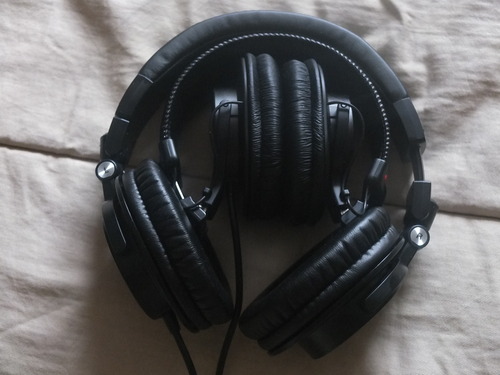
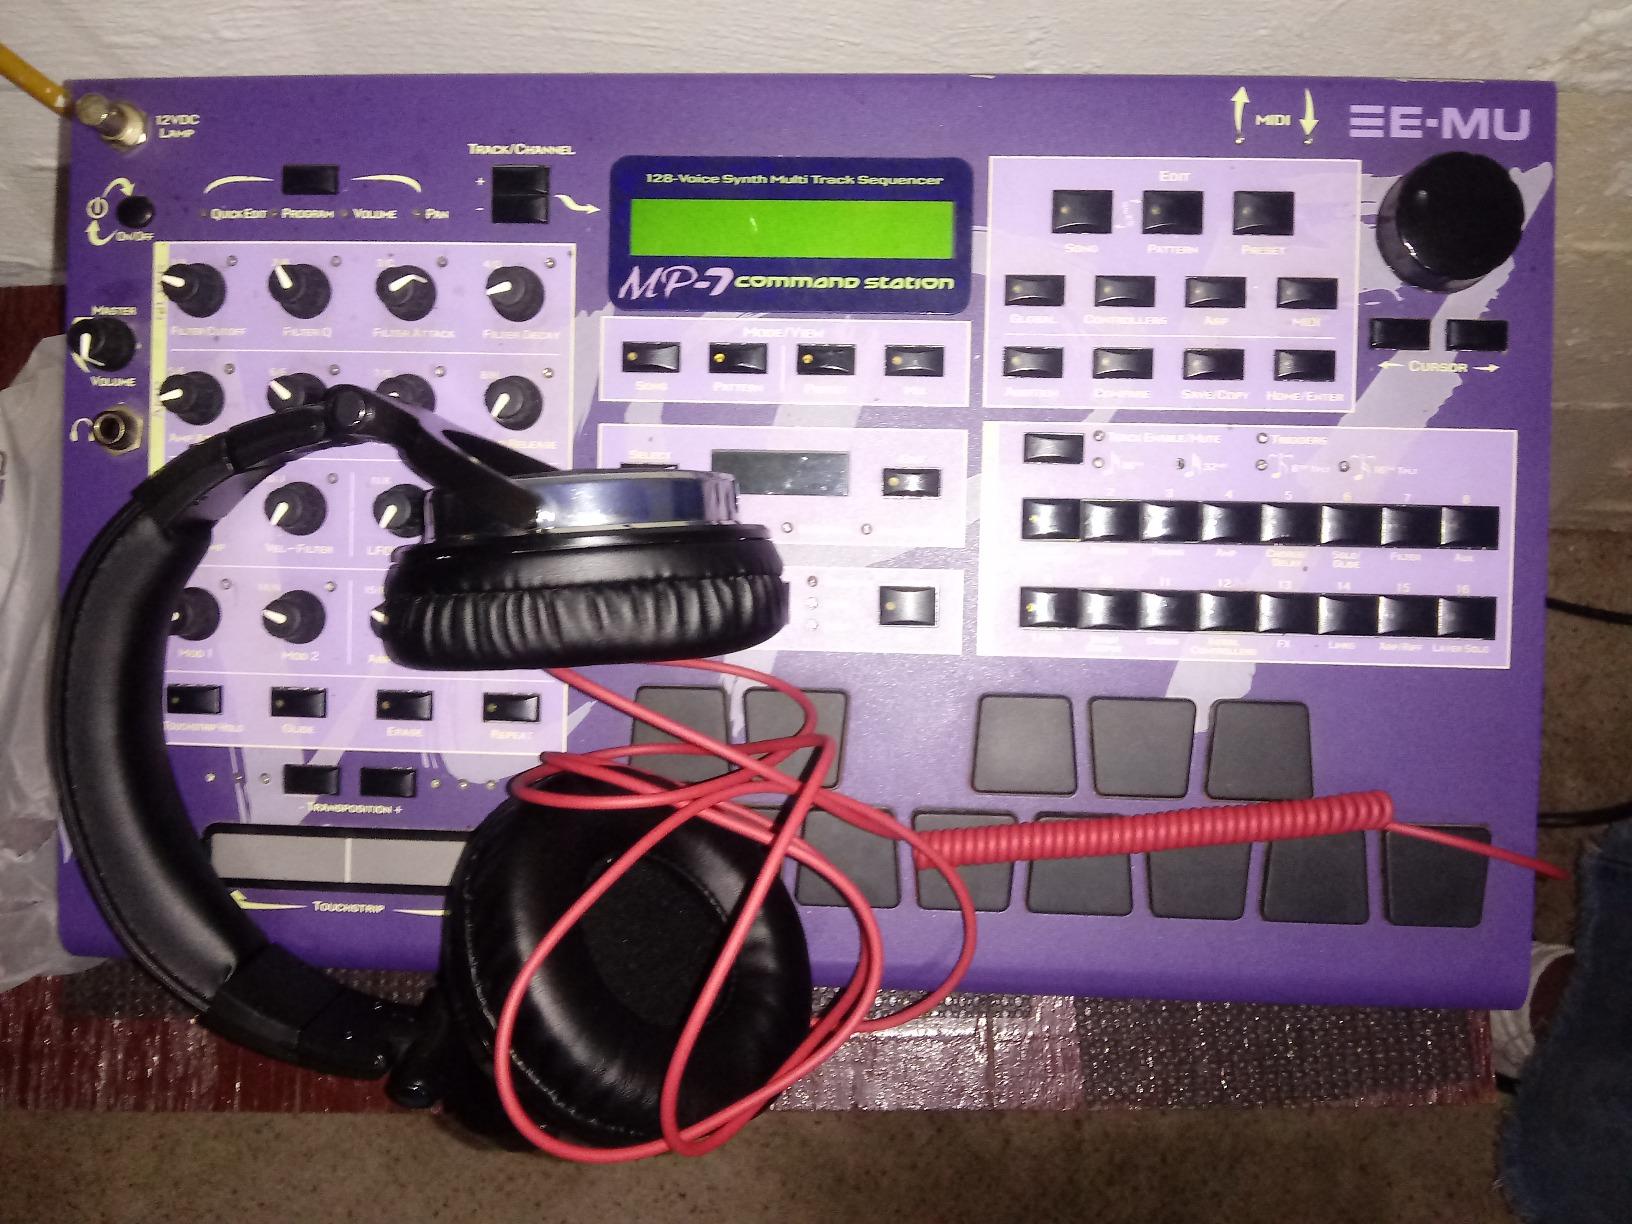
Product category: headphones
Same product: no